Anders Kulläng

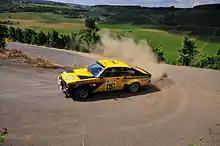

Anders Göran Kulläng (23 September 1943 – 28 February 2012) was a Swedish rally and rallycross driver. His biggest success was to win the 1980 Swedish Rally.